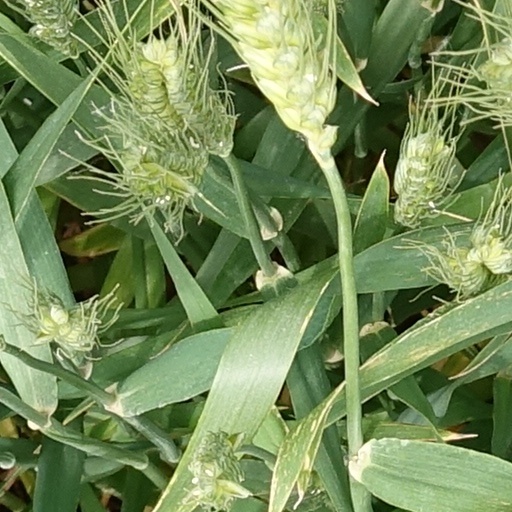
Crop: wheat